Principality of Antioch

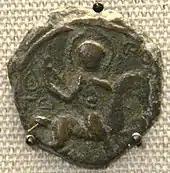
Coin of the Principality of Antioch, 1112–1119, Saint George on horseback.

After the fall of Edessa in 1144, Antioch was attacked by Nur ad-Din during the Second Crusade. Much of the eastern part of the Principality was lost, and Raymond was killed at the battle of Inab in 1149. Baldwin III of Jerusalem was technically regent for Raymond's widow Constance until 1153 when she married Raynald of Châtillon. Raynald, too, immediately found himself in conflict with the Byzantines, this time in Cyprus; he made peace with Manuel I Comnenus in 1158, and the next year Manuel arrived to take personal control of the Principality. From thence the Principality of Antioch was to be a vassal of Byzantium until Manuel's death in 1180. Although this arrangement meant that the Principality had to provide a contingent for the Byzantine Army (troops from Antioch participated in an attack on the Seljuk Turks in 1176), it also safeguarded the City against Nur ad-Din at a time when it was in serious danger of being overrun.